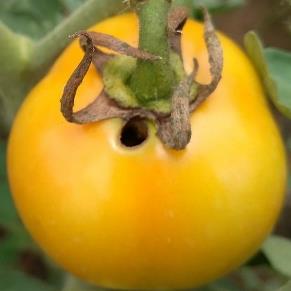
Crop: Tomato
Condition: helicoverpa-armigera-p